Frances M. Hollingshead

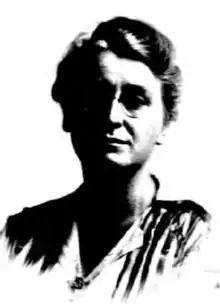
Frances M. Hollingshead, from her 1918 passport application

Frances Murdoch Hollingshead (June 30, 1876 – February 28, 1963) was an American physician and public health official. She was director of the Buffalo Foundation. She went to France with the American Red Cross during World War I.